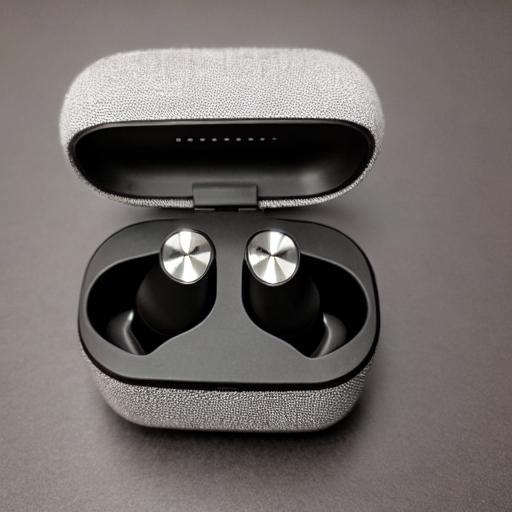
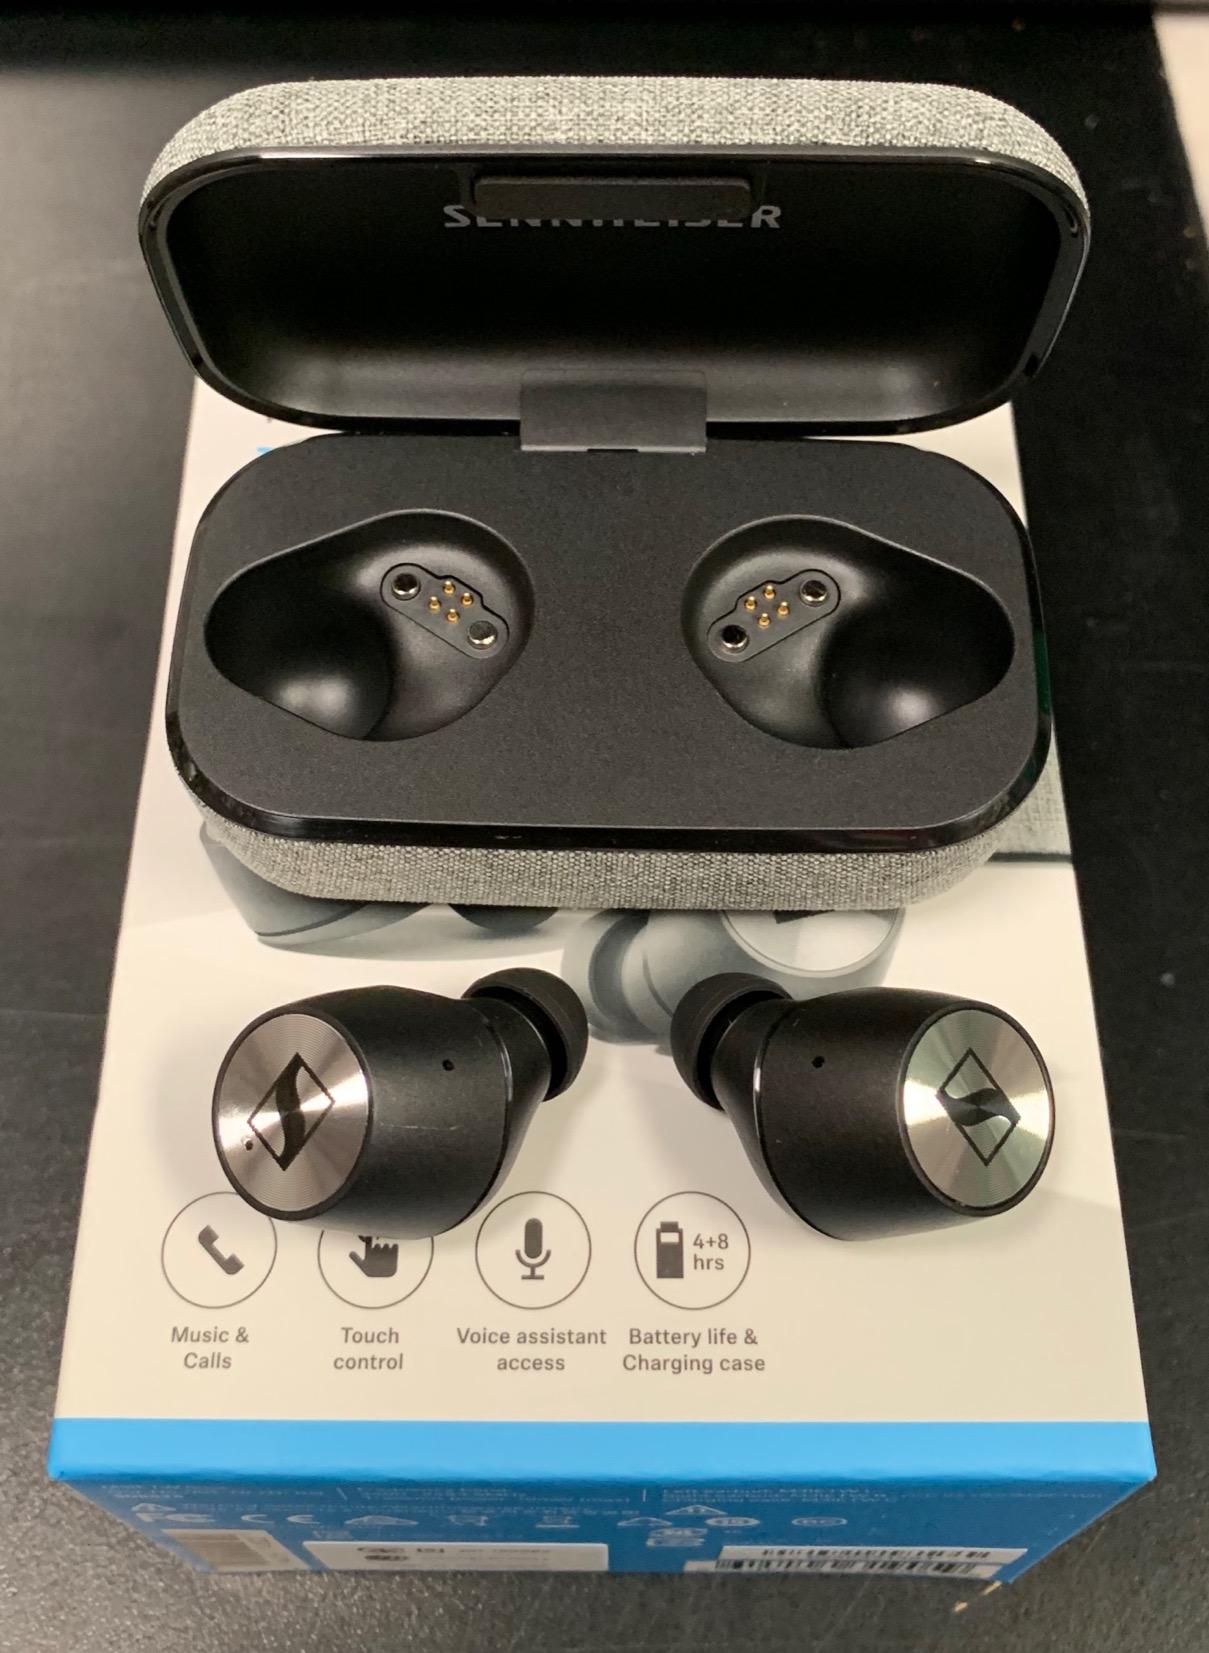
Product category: earbuds
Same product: no